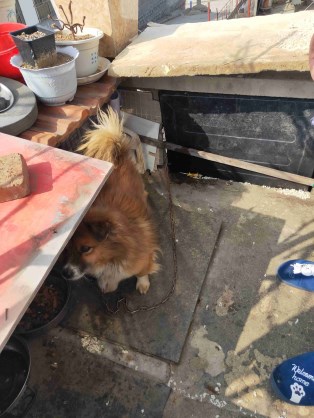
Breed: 3336-n000121-chinese_rural_dog